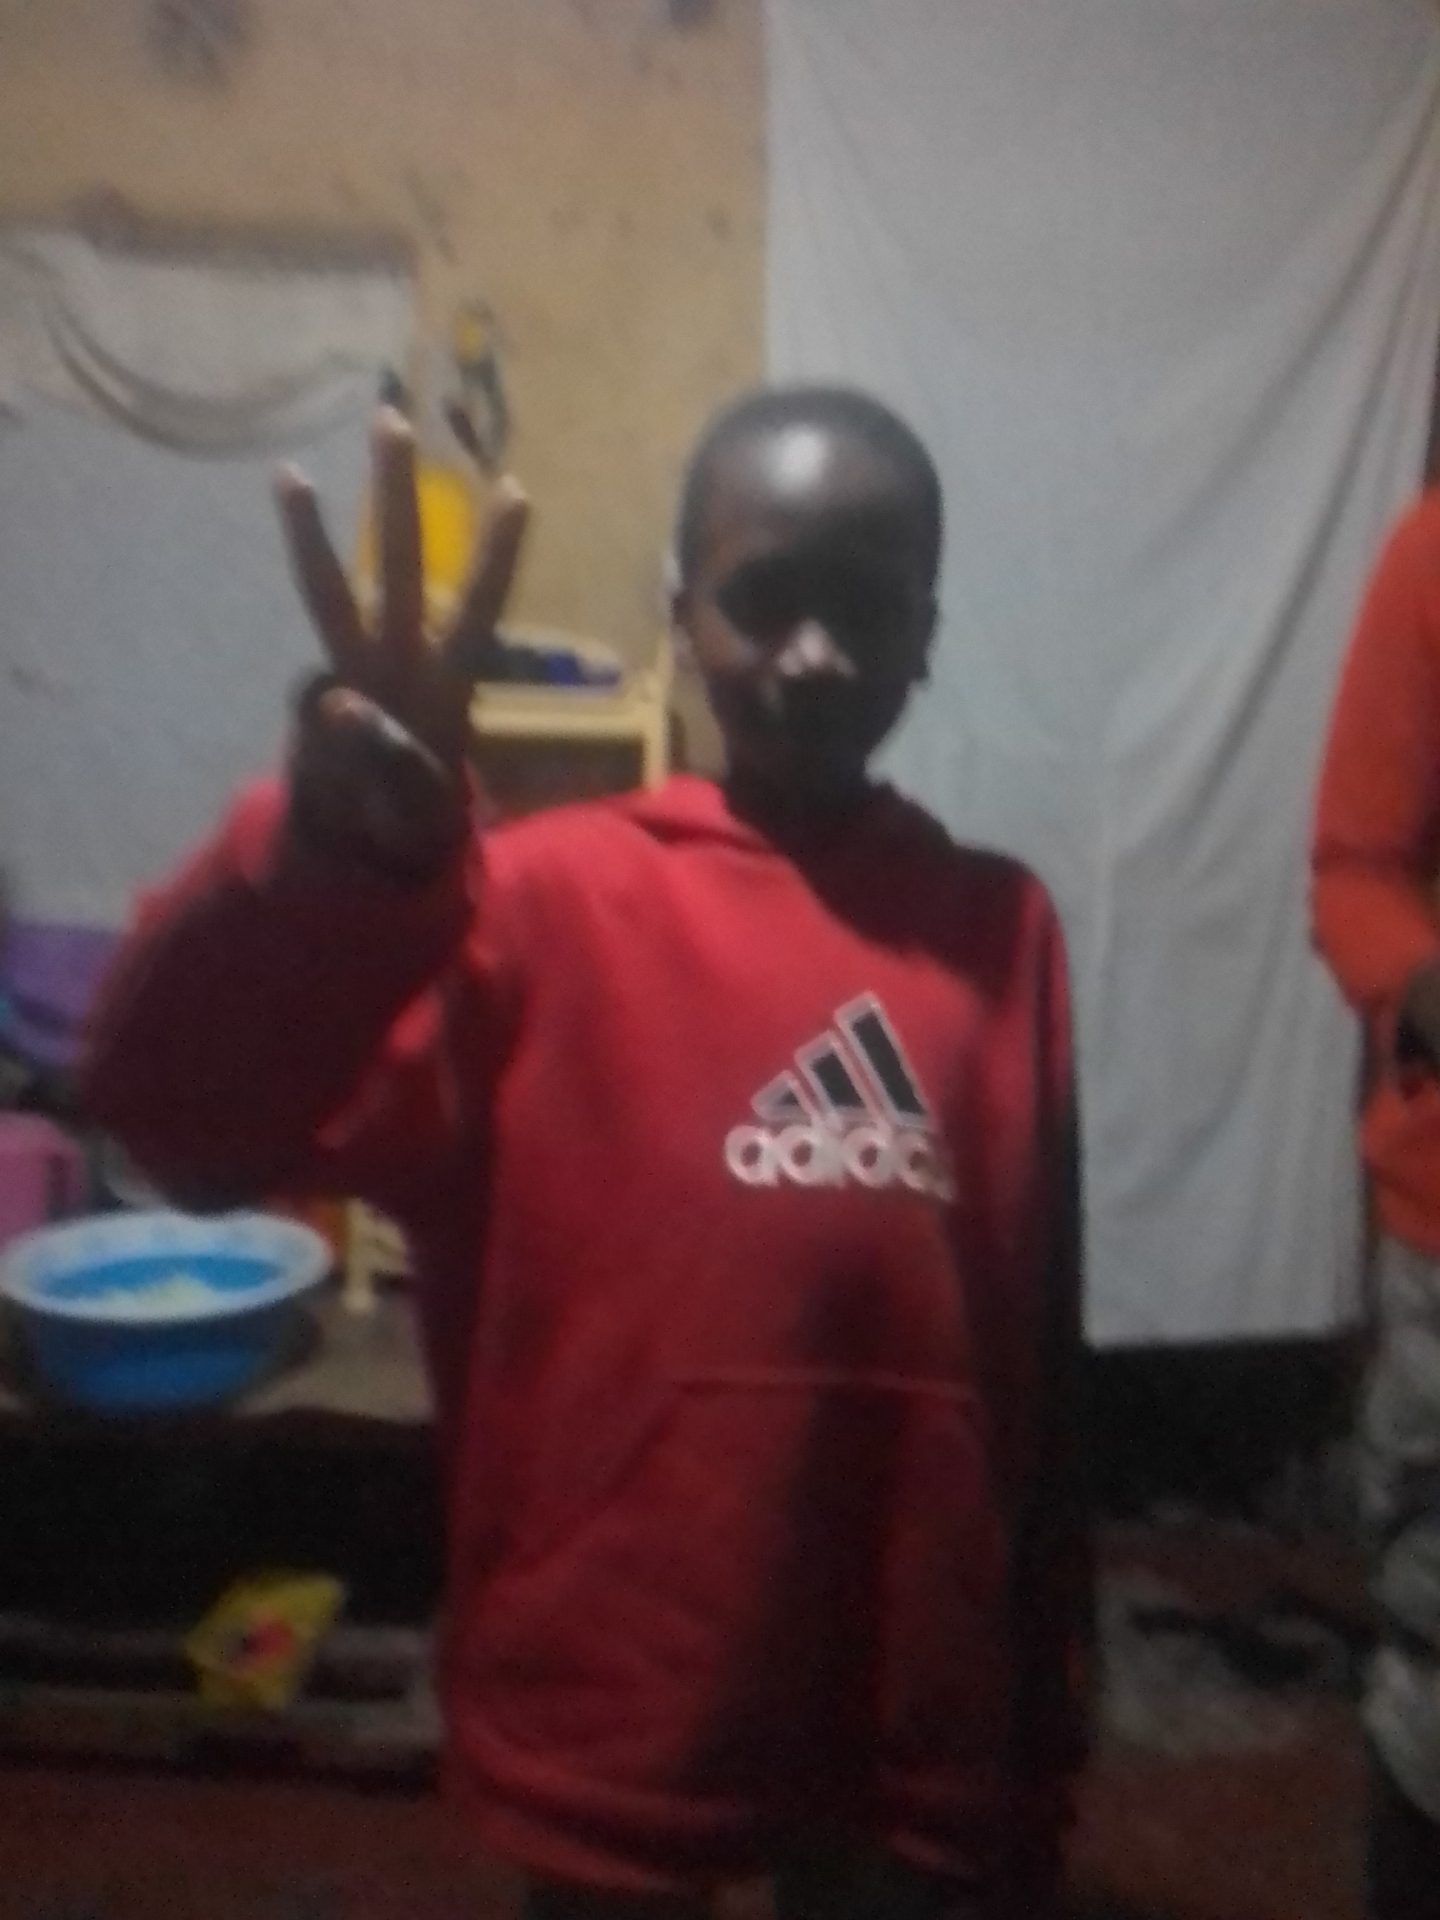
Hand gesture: three